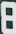
Number: 8